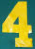
Number: 4